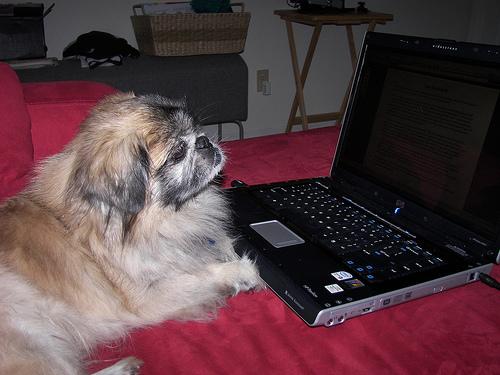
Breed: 480-n000125-Pekinese